Takreem

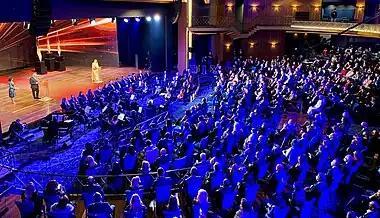
Takreem Awards Ceremony in Beirut, 2021

Takreem uses a strict framework for its candidate selection process with one single mandatory prerequisite: Arab ancestry, except for one: the International Contribution to Arab Society category. This framework operates in an unbiased and non-discriminatory manner, giving equal rights to entry without regard to religion, gender, nationality, political beliefs, or age.